The Battle of the Strong

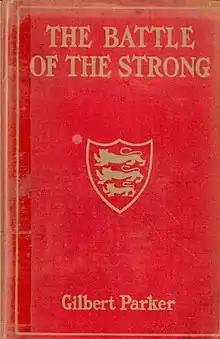

The Battle of the Strong is an 1898 novel by Gilbert Parker. It was first published in serial format in "The Atlantic Monthly" starting in January 1898, and as a single volume late in the same year. It was ranked as the tenth-highest best selling book overall in the United States for 1898, and appeared as high as Number 2 on the monthly bestseller list published in "The Bookman" in early 1899. The book is set in the Channel Islands, primarily during the period 1781-95, and opens with attempted invasion of Jersey by France in the Battle of Jersey.